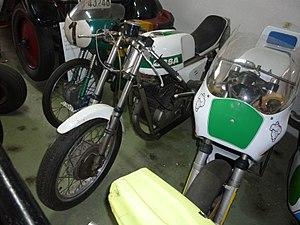
Ossa est un constructeur espagnol de motocyclettes.